Erica Pappritz

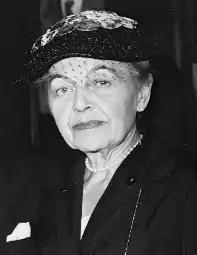

Erica Pappritz (25 June 1893 – 4 February 1972) was a German diplomat and civil servant. She co-wrote two books on social etiquette, "Buch der Etikette" ("The Book of Etiquette") and "Etikette neu" ("New Etiquette").